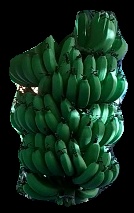
Variety: pachbale
Grade: grade1